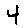
Label: 4